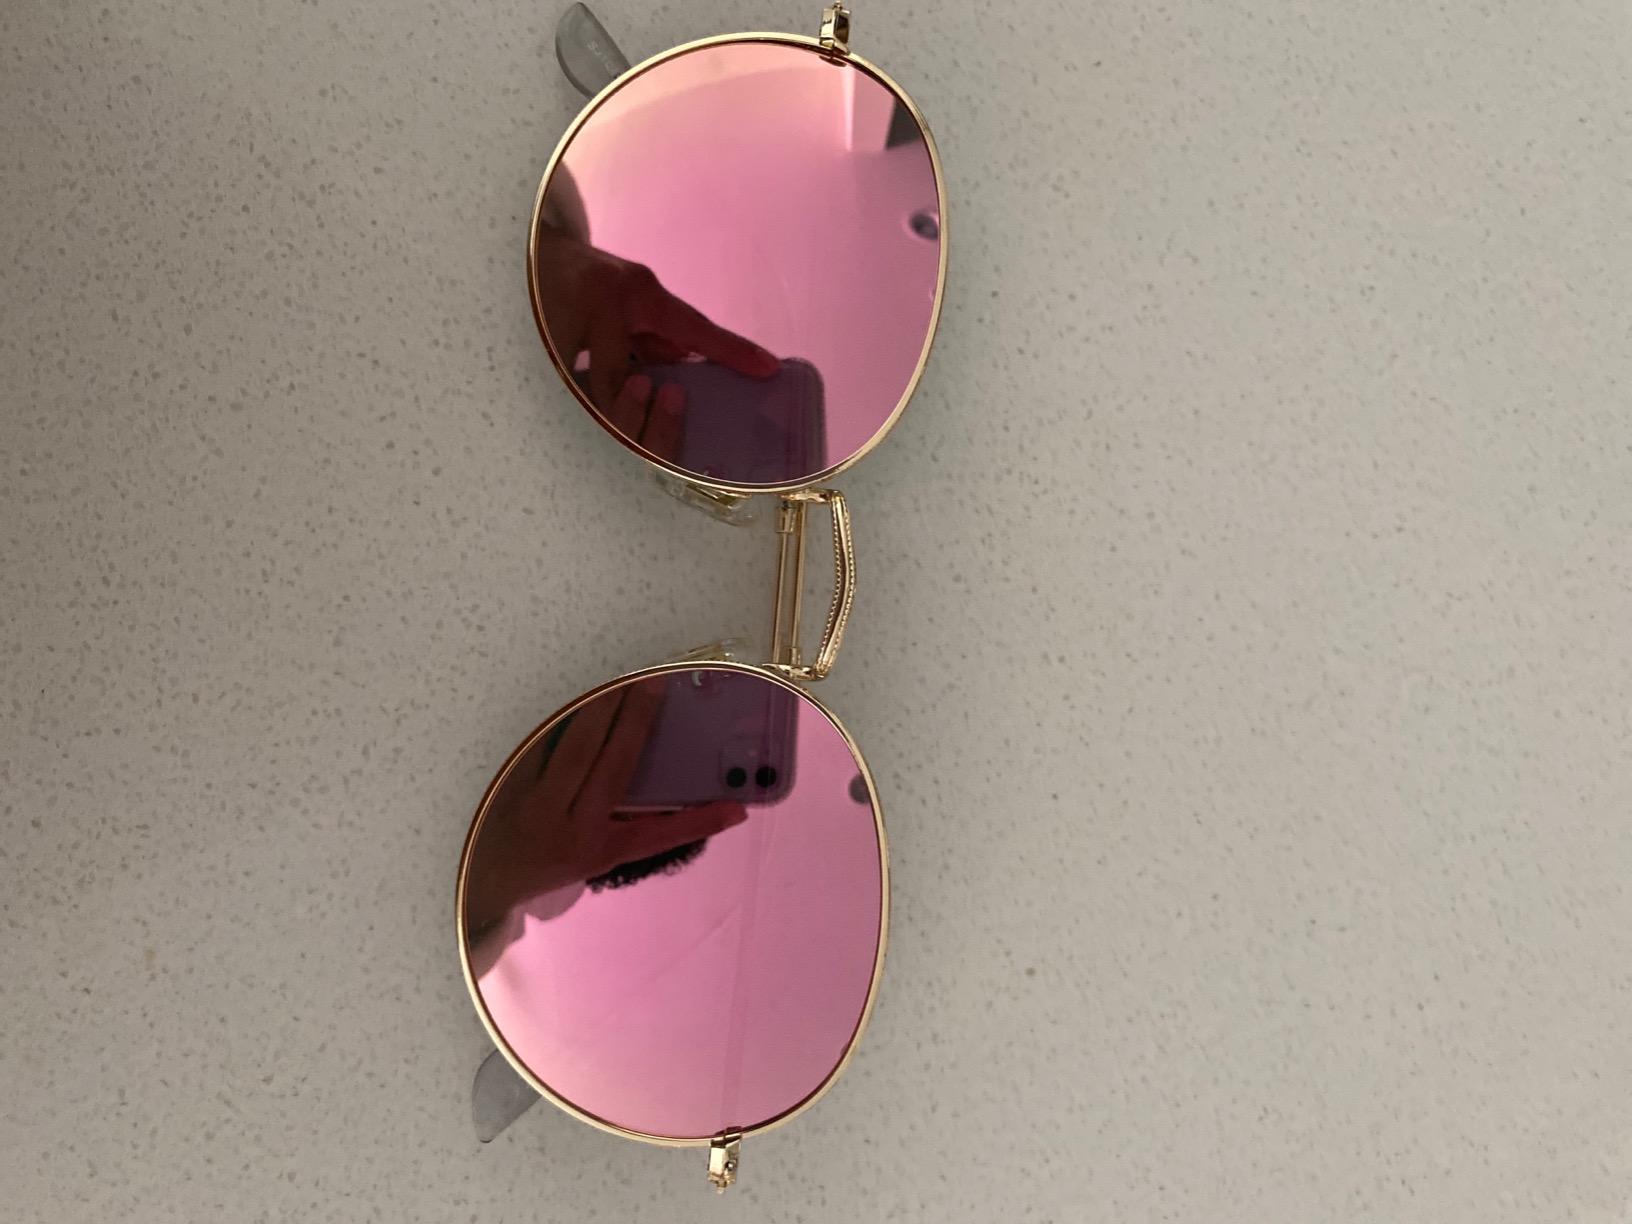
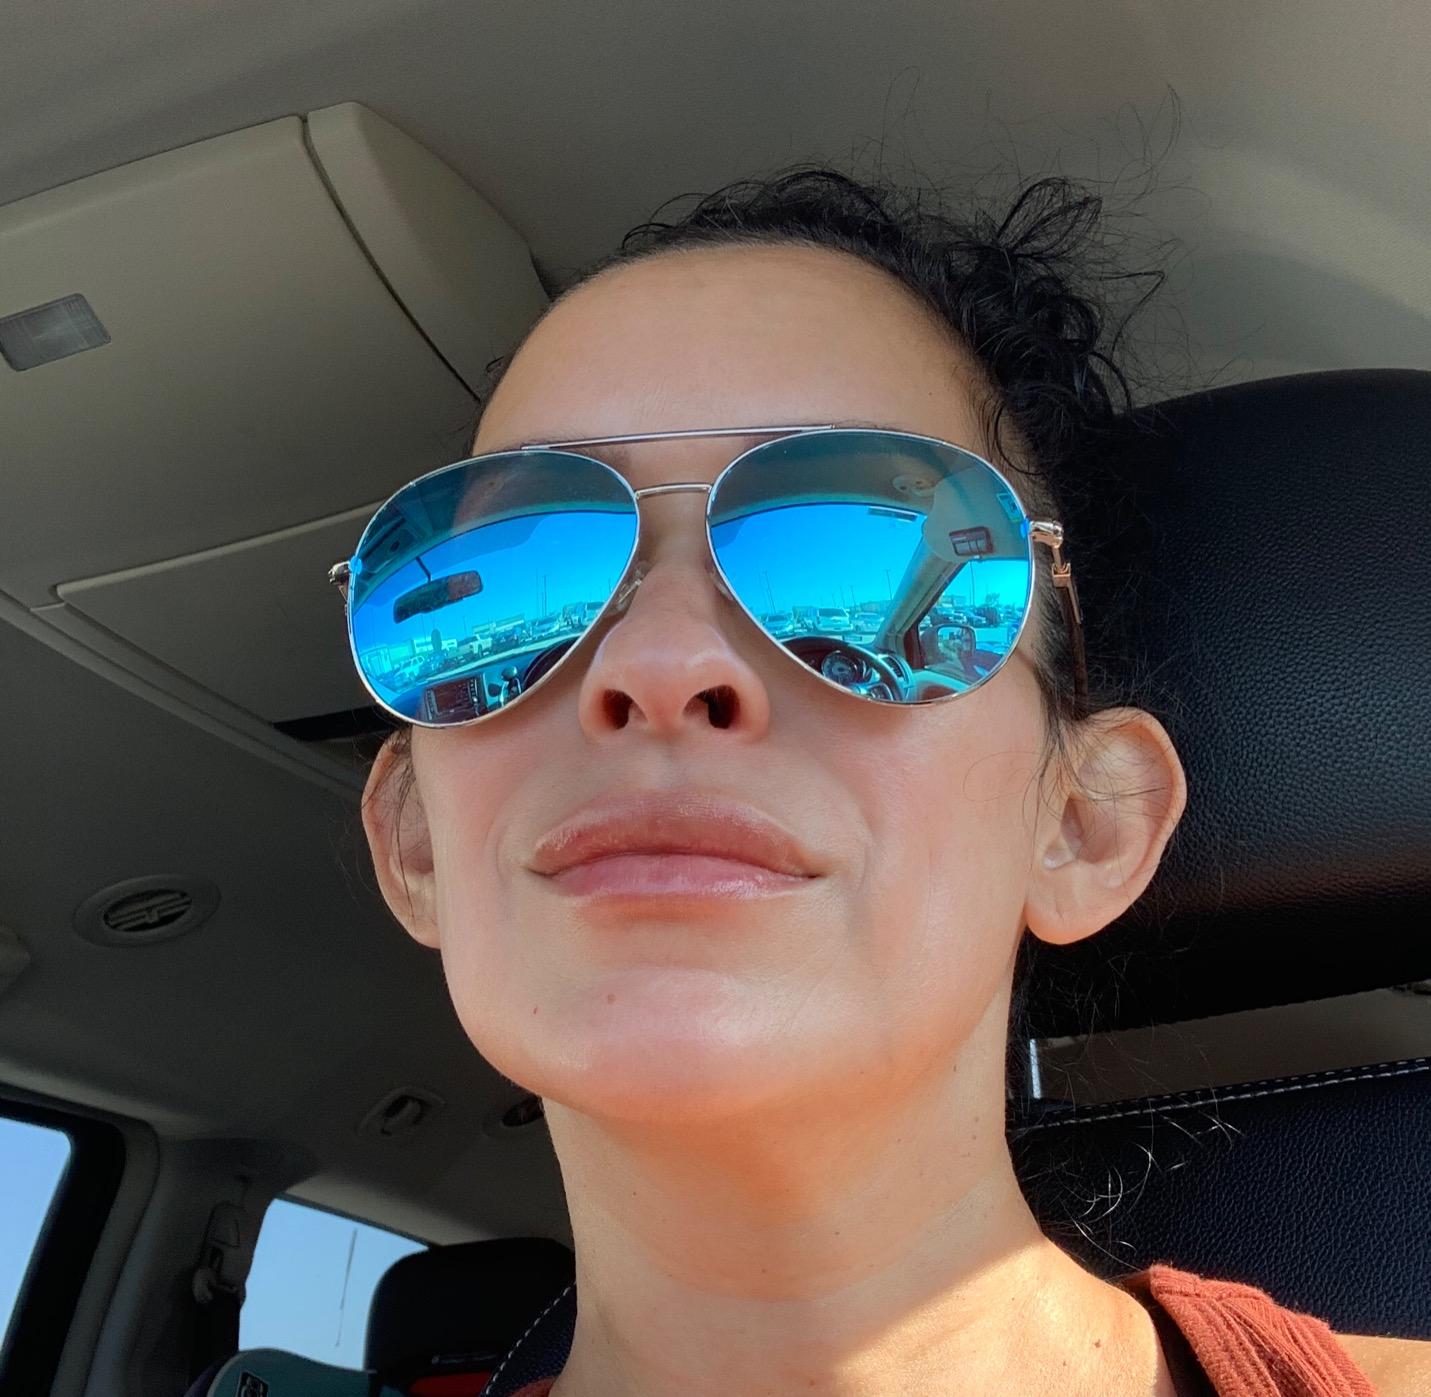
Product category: accessories_sunglasses
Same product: no